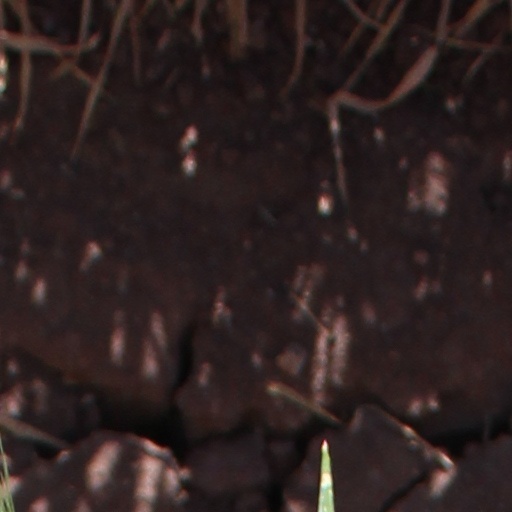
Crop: wheat